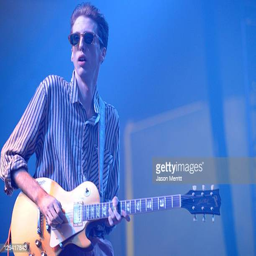
indie rock artist performs on stage during event at industry